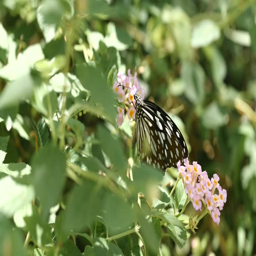
butterfly and flower in the nature